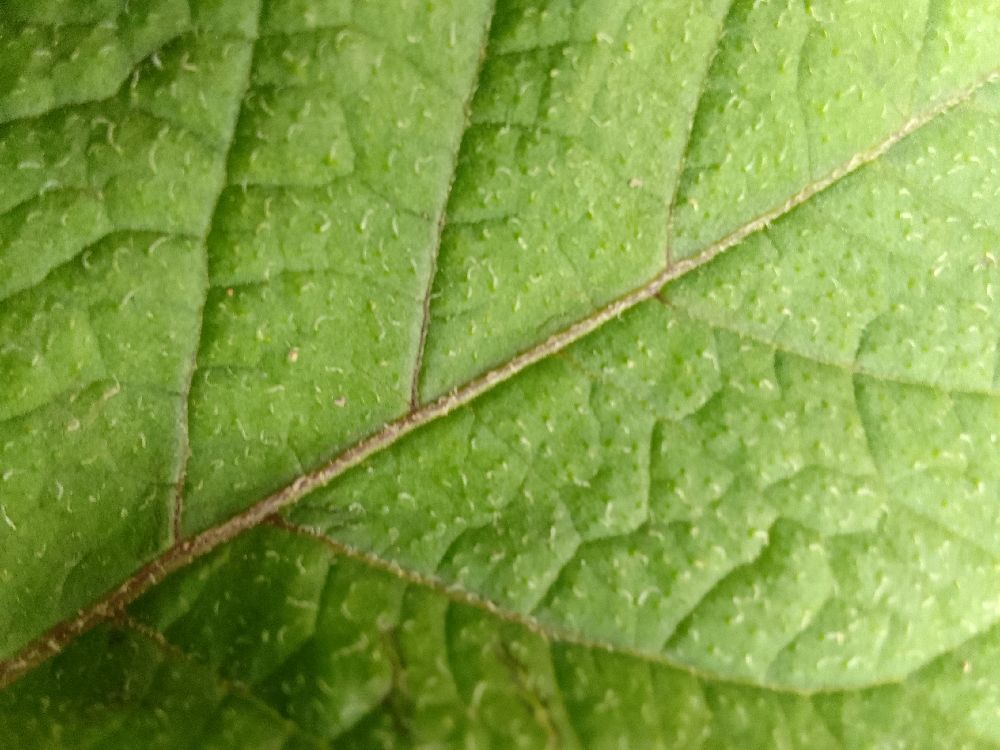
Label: Healthy